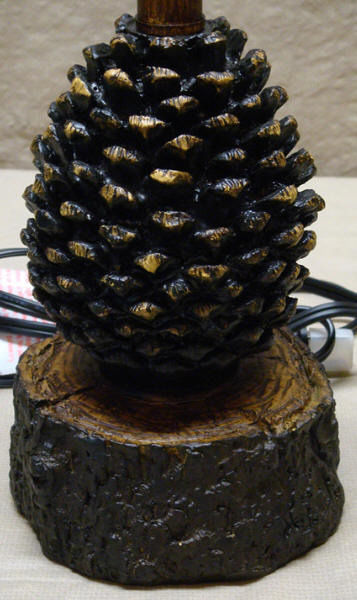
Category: lamp